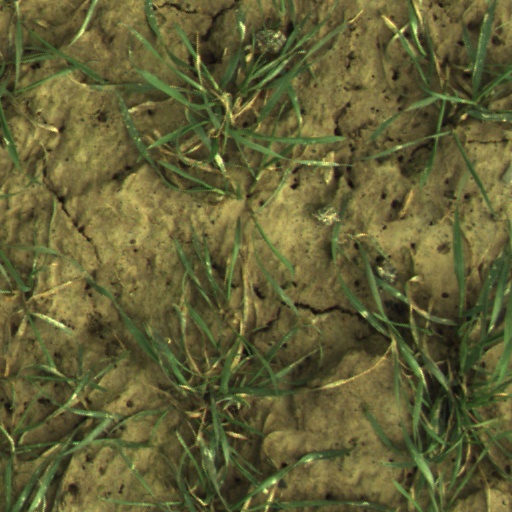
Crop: wheat